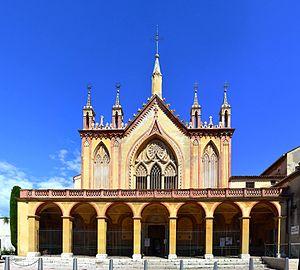
Monastère de Cimiez (Nice, France)
Le monastère de Cimiez a été fondé au VIIIᵉ siècle par les moines bénédictins, puis reconstruit par les moines de l'abbaye de Saint-Pons, et il rassemble l'église Notre-Dame-de-l'Assomption et le musée franciscain qui retrace la vie franciscaine à Nice depuis le XIIIᵉ siècle.
Histoire de Nice au fil de ses façades